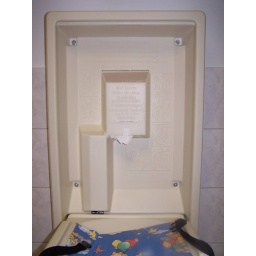
The changing table in the mens' room at church